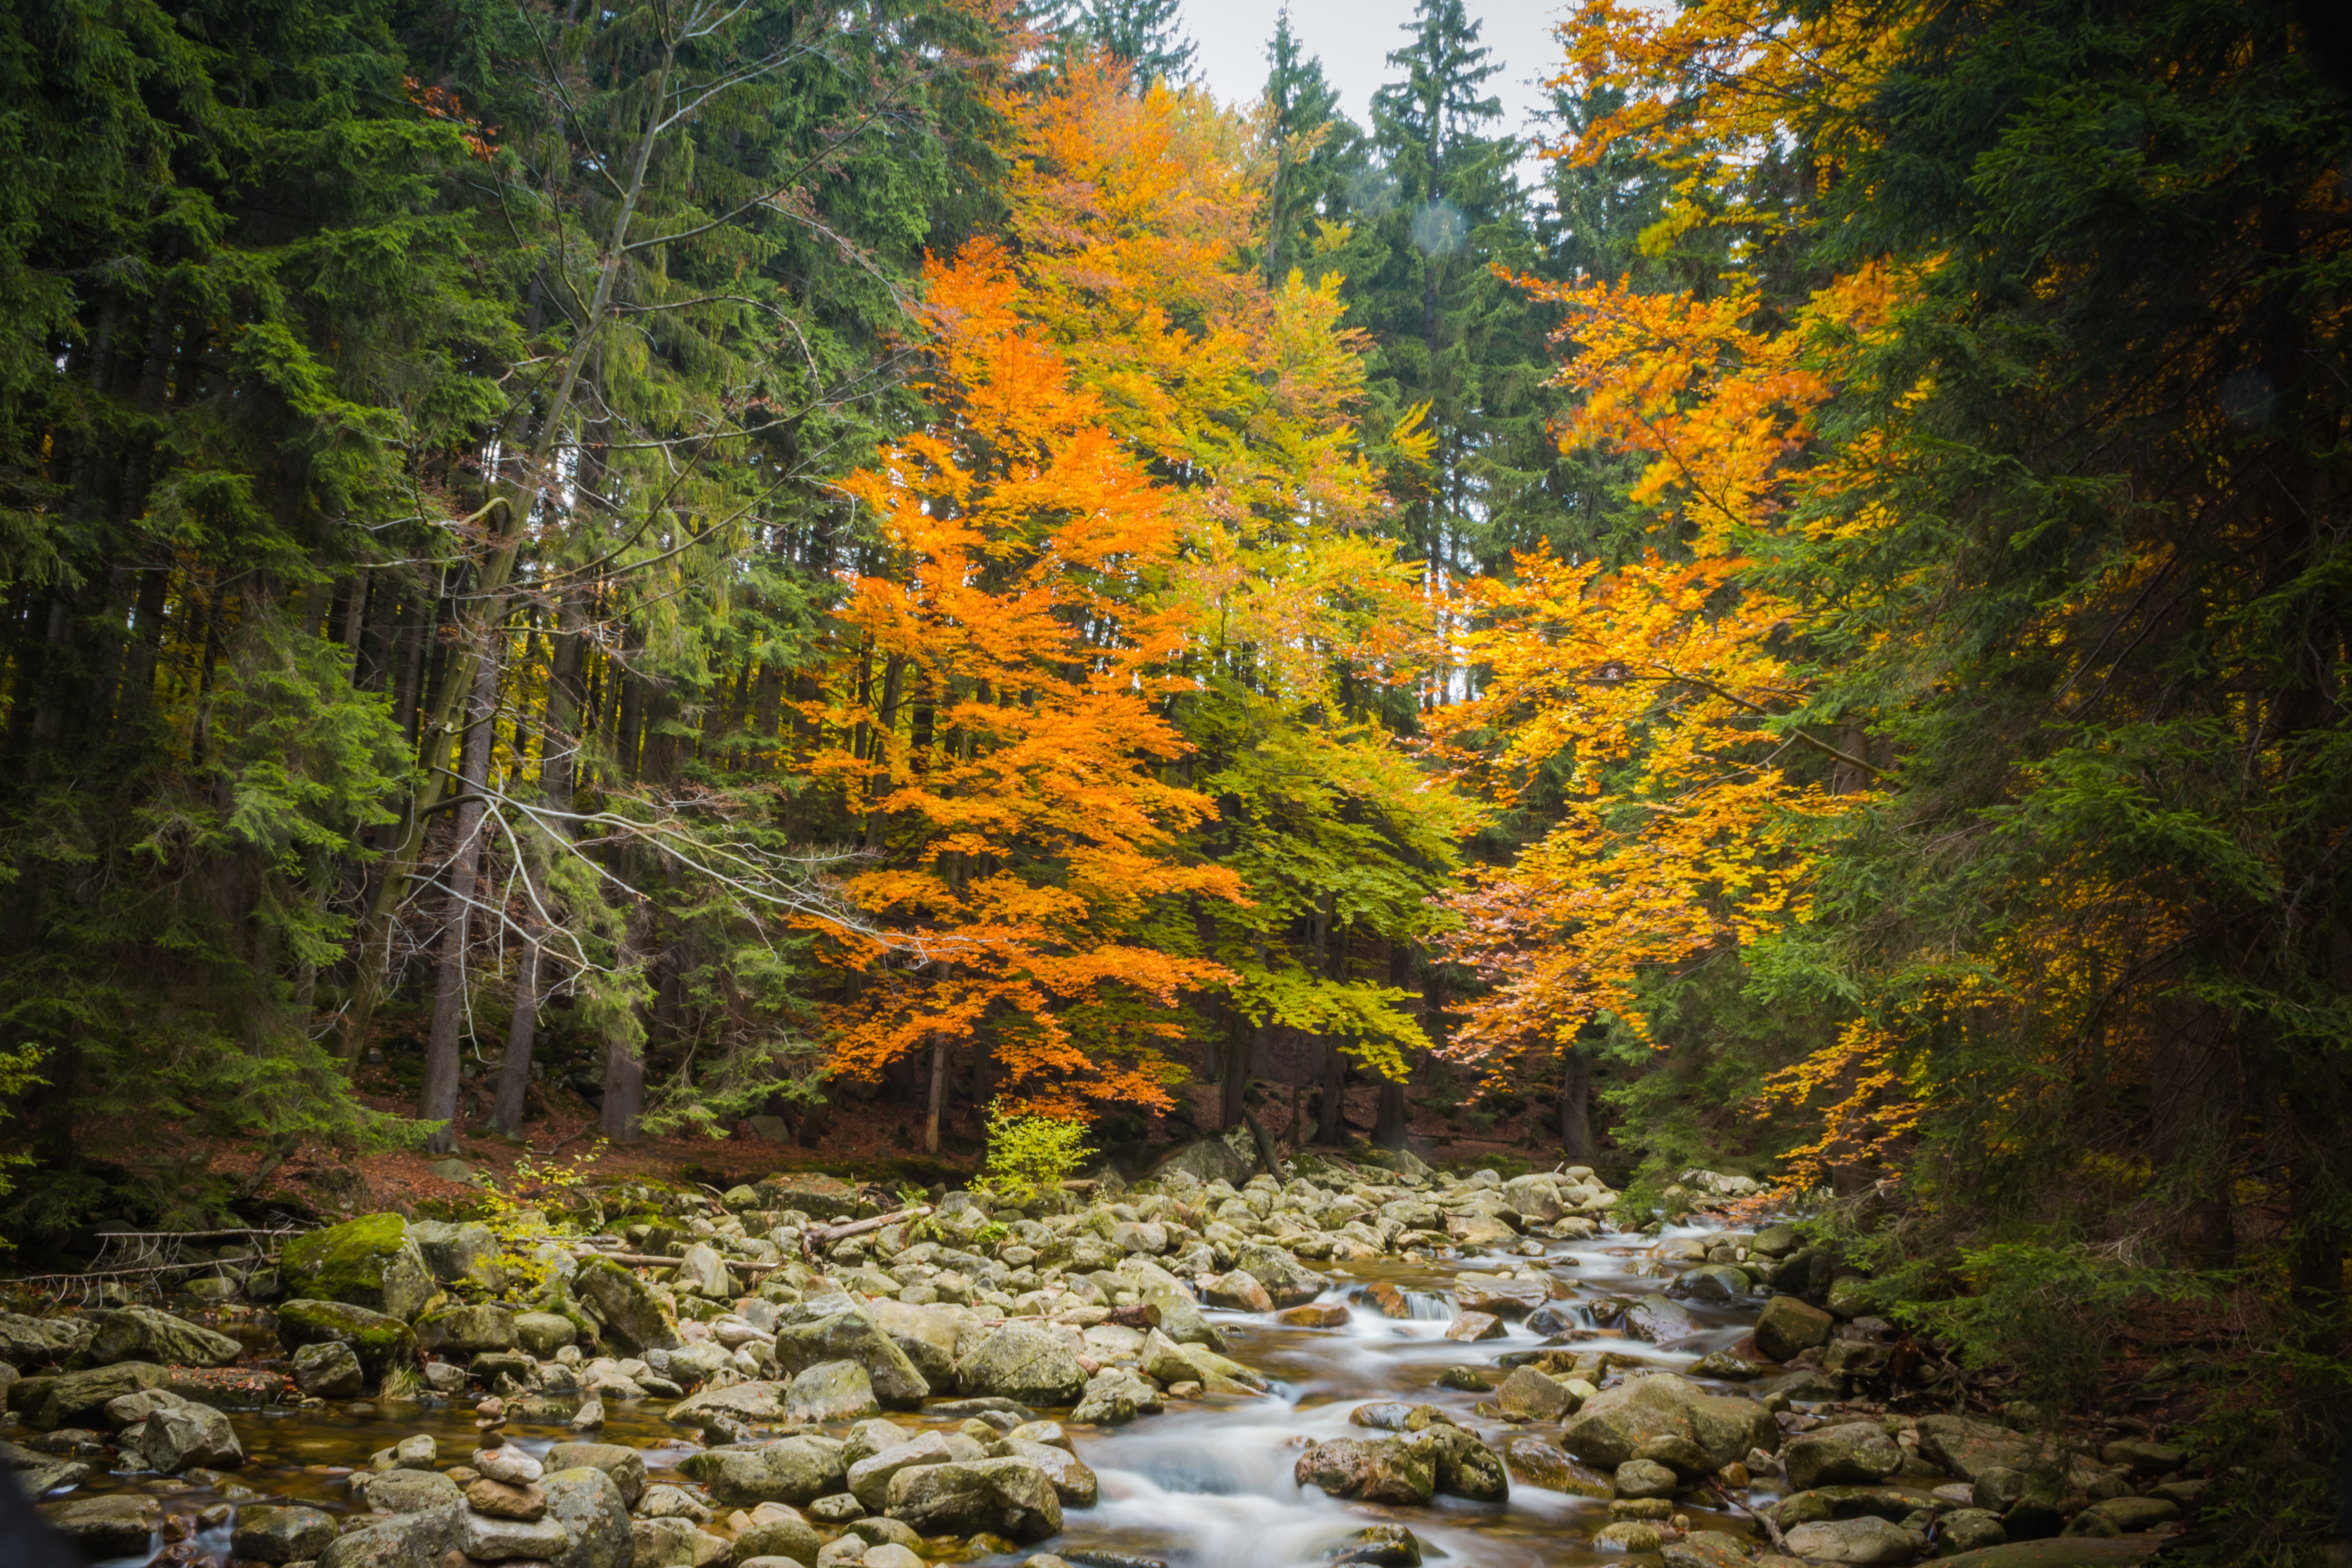
landscape, tree, water, nature, forest, wilderness, branch, plant, leaf, river, foliage, stream, orange, autumn, season, trees, deciduous tree, leaves, colors, spruce, deciduous, woodland, habitat, larch, ecosystem, the crown of the tree, the giant mountains, biome, old growth forest, natural environment, woody plant, temperate broadleaf and mixed forest, temperate coniferous forest, land plant